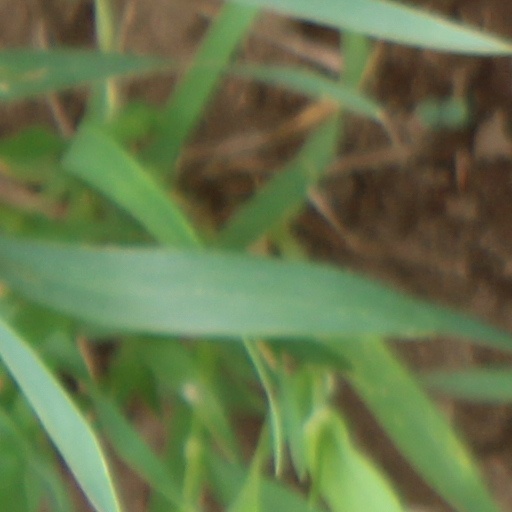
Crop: wheat